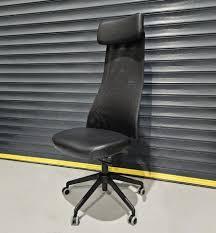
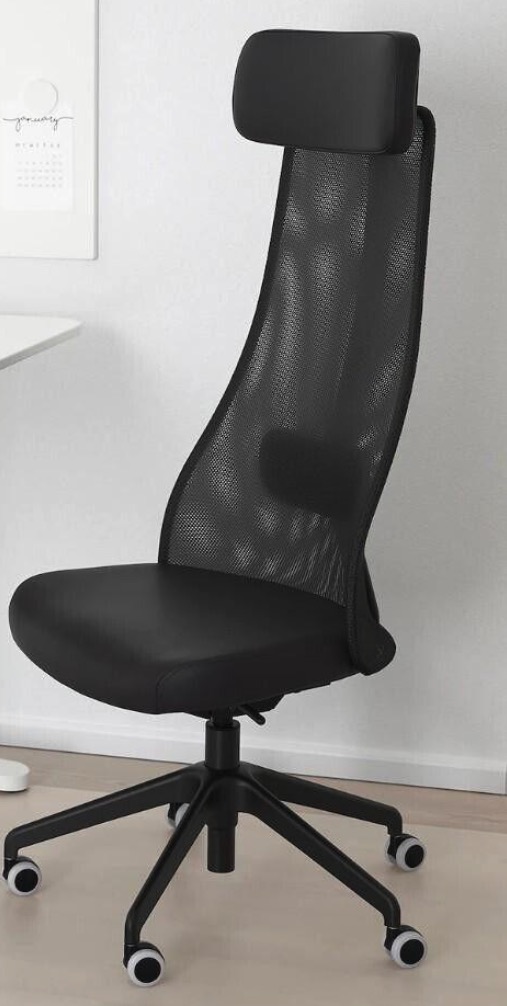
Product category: items_chair
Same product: yes